Dieter Held

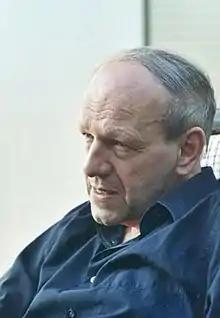
Dieter Held (1999)

Dieter Held (born 1936 in Berlin) is a German mathematician. He is known for discovering the Held group, one of the 26 sporadic finite simple groups.